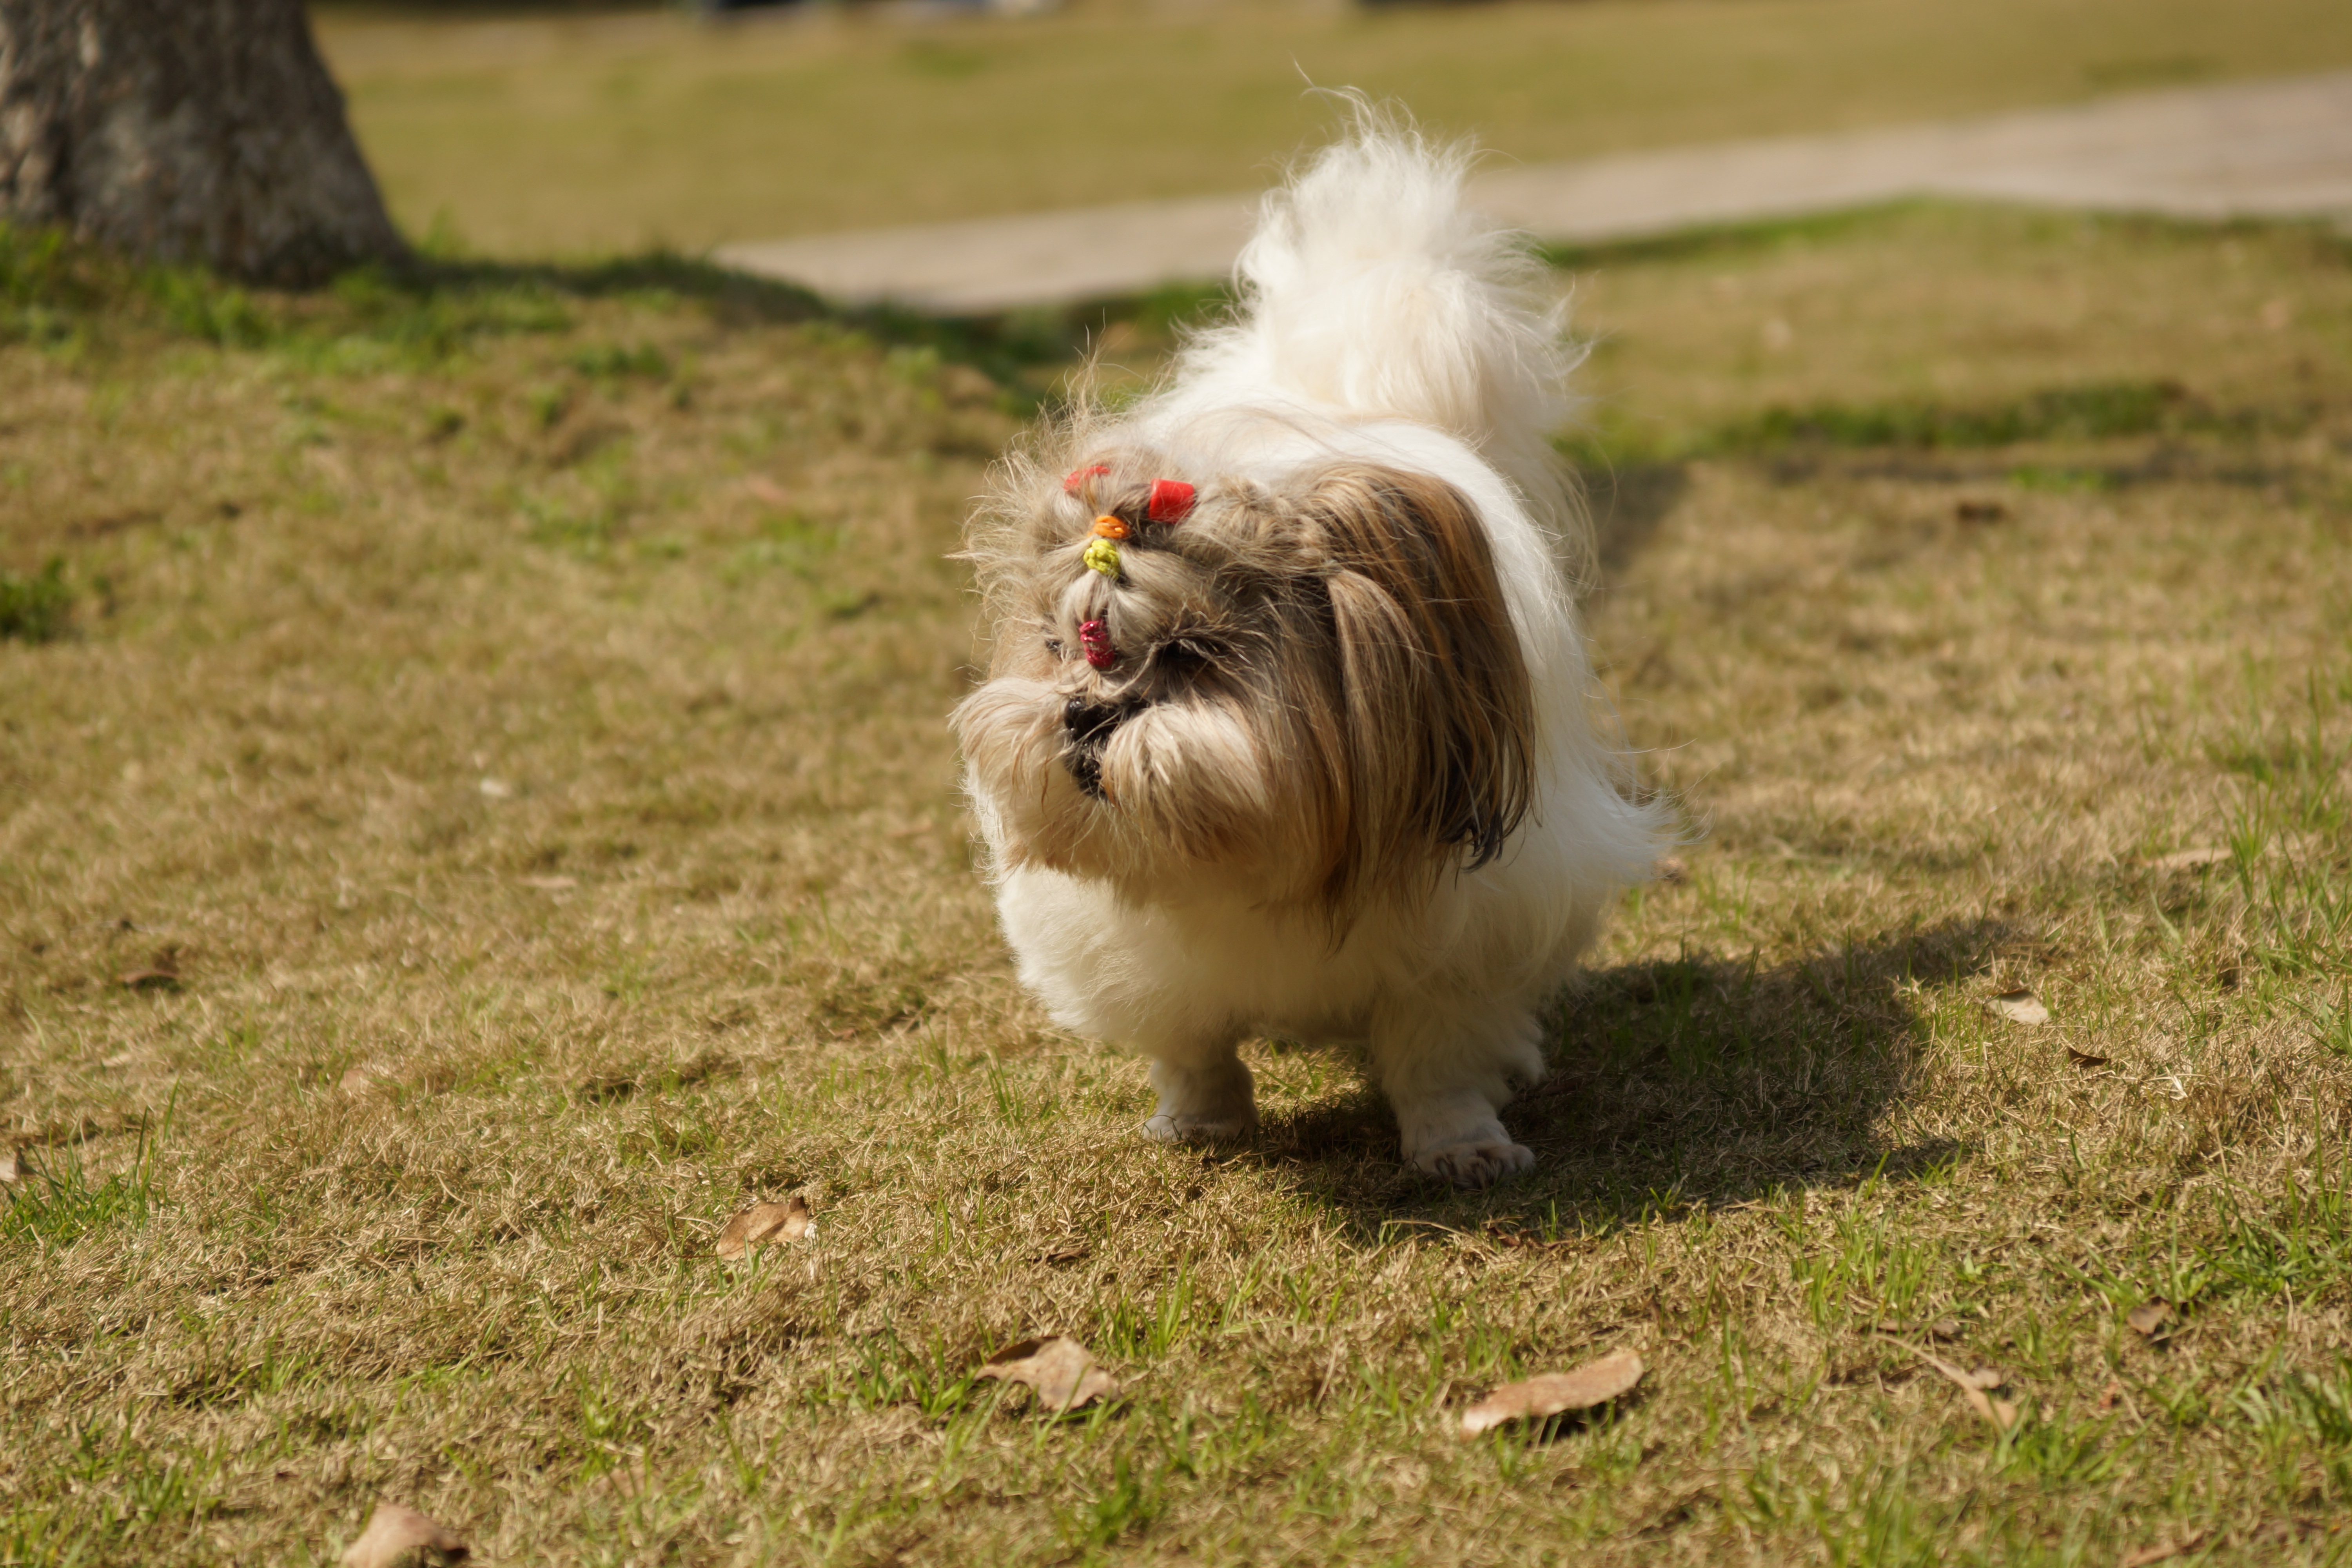
puppy, dog, mammal, grassland, vertebrate, lhasa apso, positive, shih tzu, havanese, dog like mammal